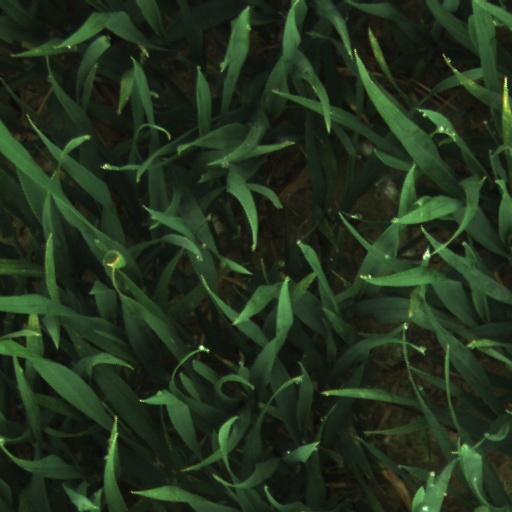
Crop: wheat